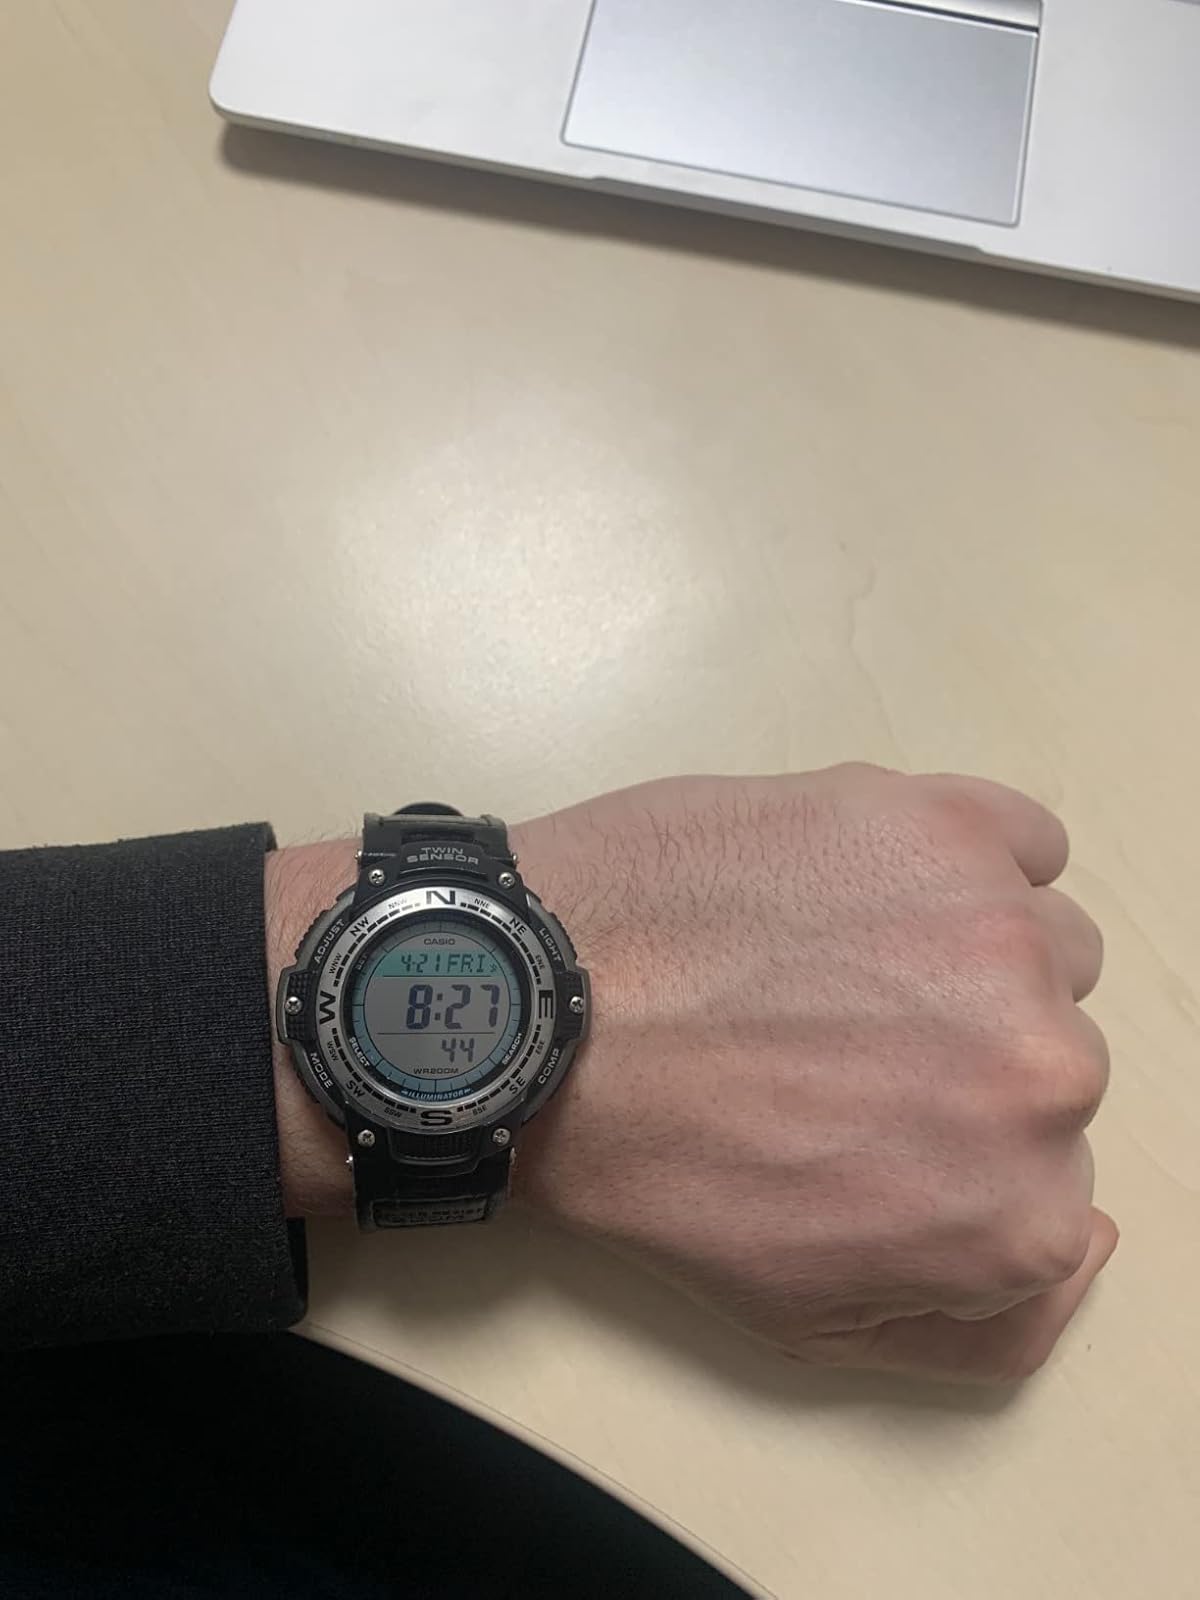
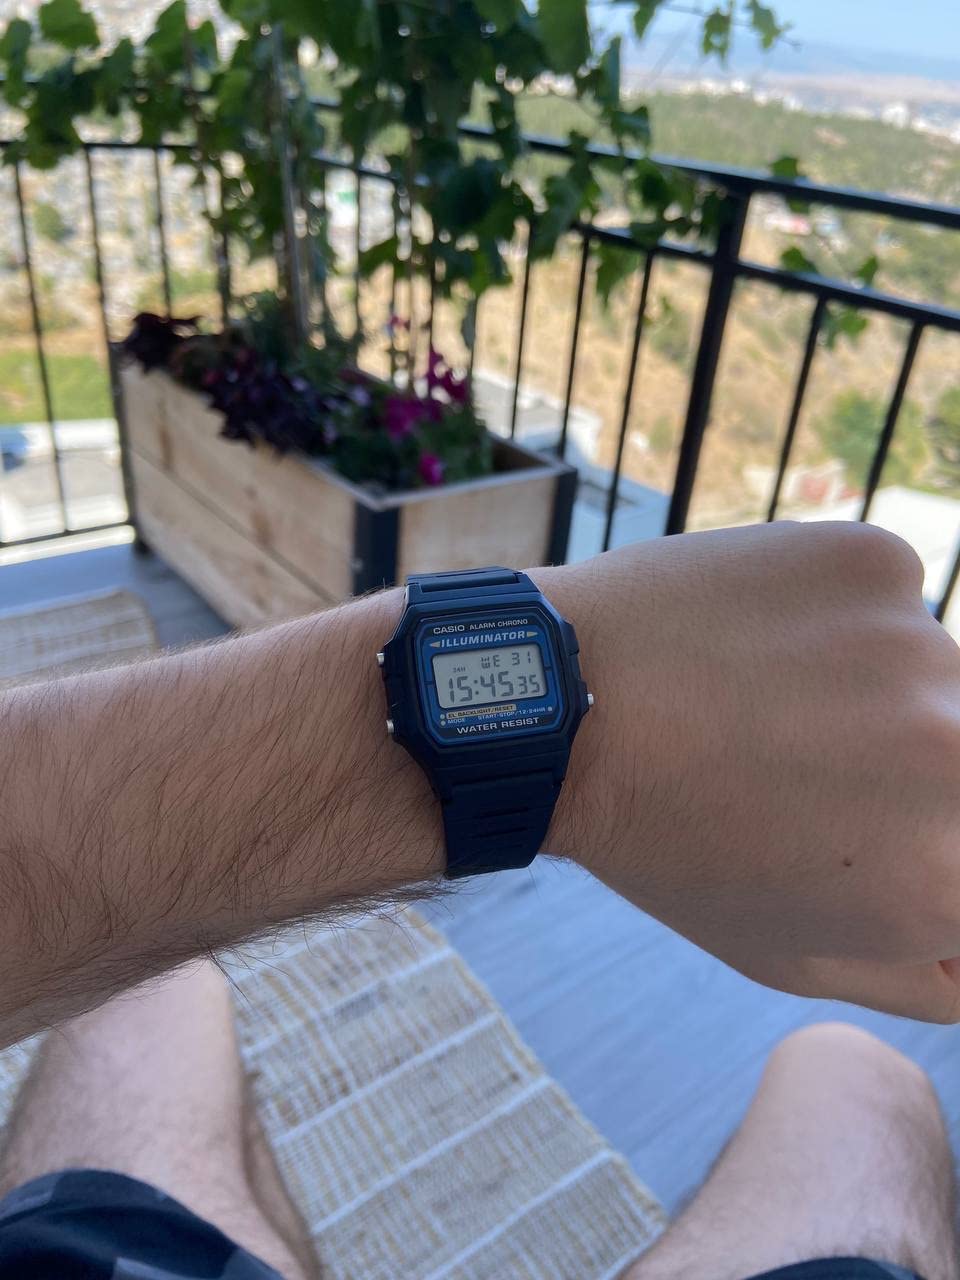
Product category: accessories_watch
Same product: no